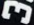
Number: 3